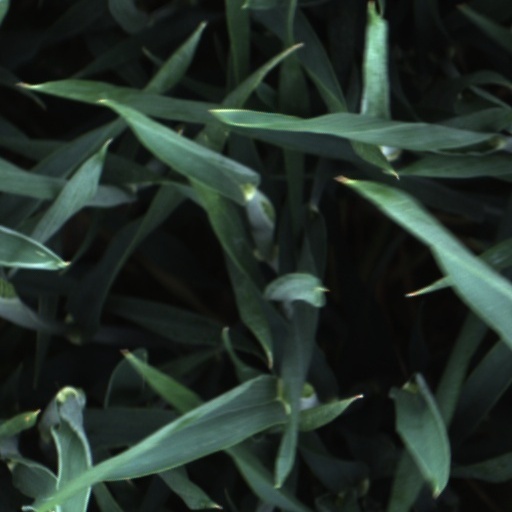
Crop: wheat